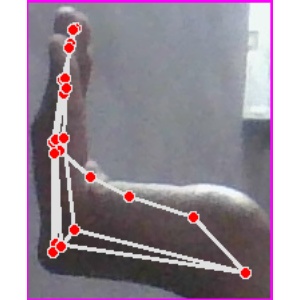
अक्षर: स